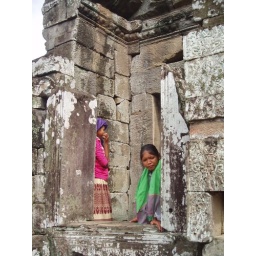
The girl in pink was really shy.